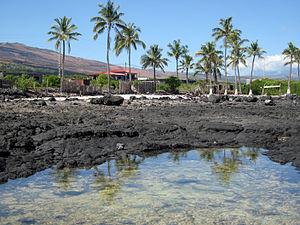
Palmiers à la Grande Comore
L’Union des Comores est un État africain souverain sur les trois quarts ouest de l'archipel des Comores, situé dans le nord du canal du Mozambique, au nord-nord-est de Madagascar, et qui exerce une revendication territoriale sur le quart restant. Cependant, l'administration effective de ce dernier lui échappe au profit de la République française, qui considère Grande-Terre, Petite-Terre et les îlots environnants comme étant le département d'outre-mer de Mayotte. À ce titre, on distingue généralement la géographie de l'Union des Comores de la géographie de Mayotte.
Grande Comore est un État fédéré de l'Union des Comores. C'est la plus peuplée et la plus grande des îles de l'archipel des Comores. Elle a pour capitale Moroni, qui est également la capitale fédérale de l'Union des Comores. La population de Grande Comore est d'environ 410 736 habitants en 2016.